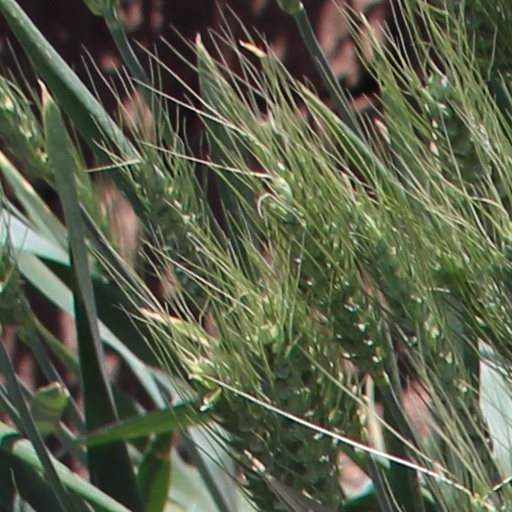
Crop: wheat